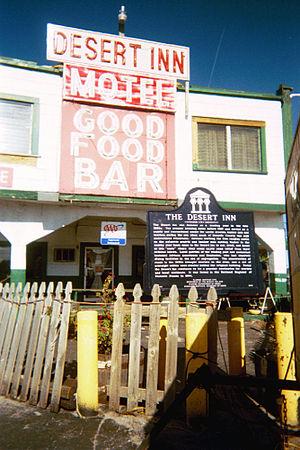
Yeehaw Junction est une census-designated place située dans le comté d’Osceola, dans l’État de Floride, aux États-Unis. Lors du recensement de 2010, sa population s’élevait à 240 habitants.